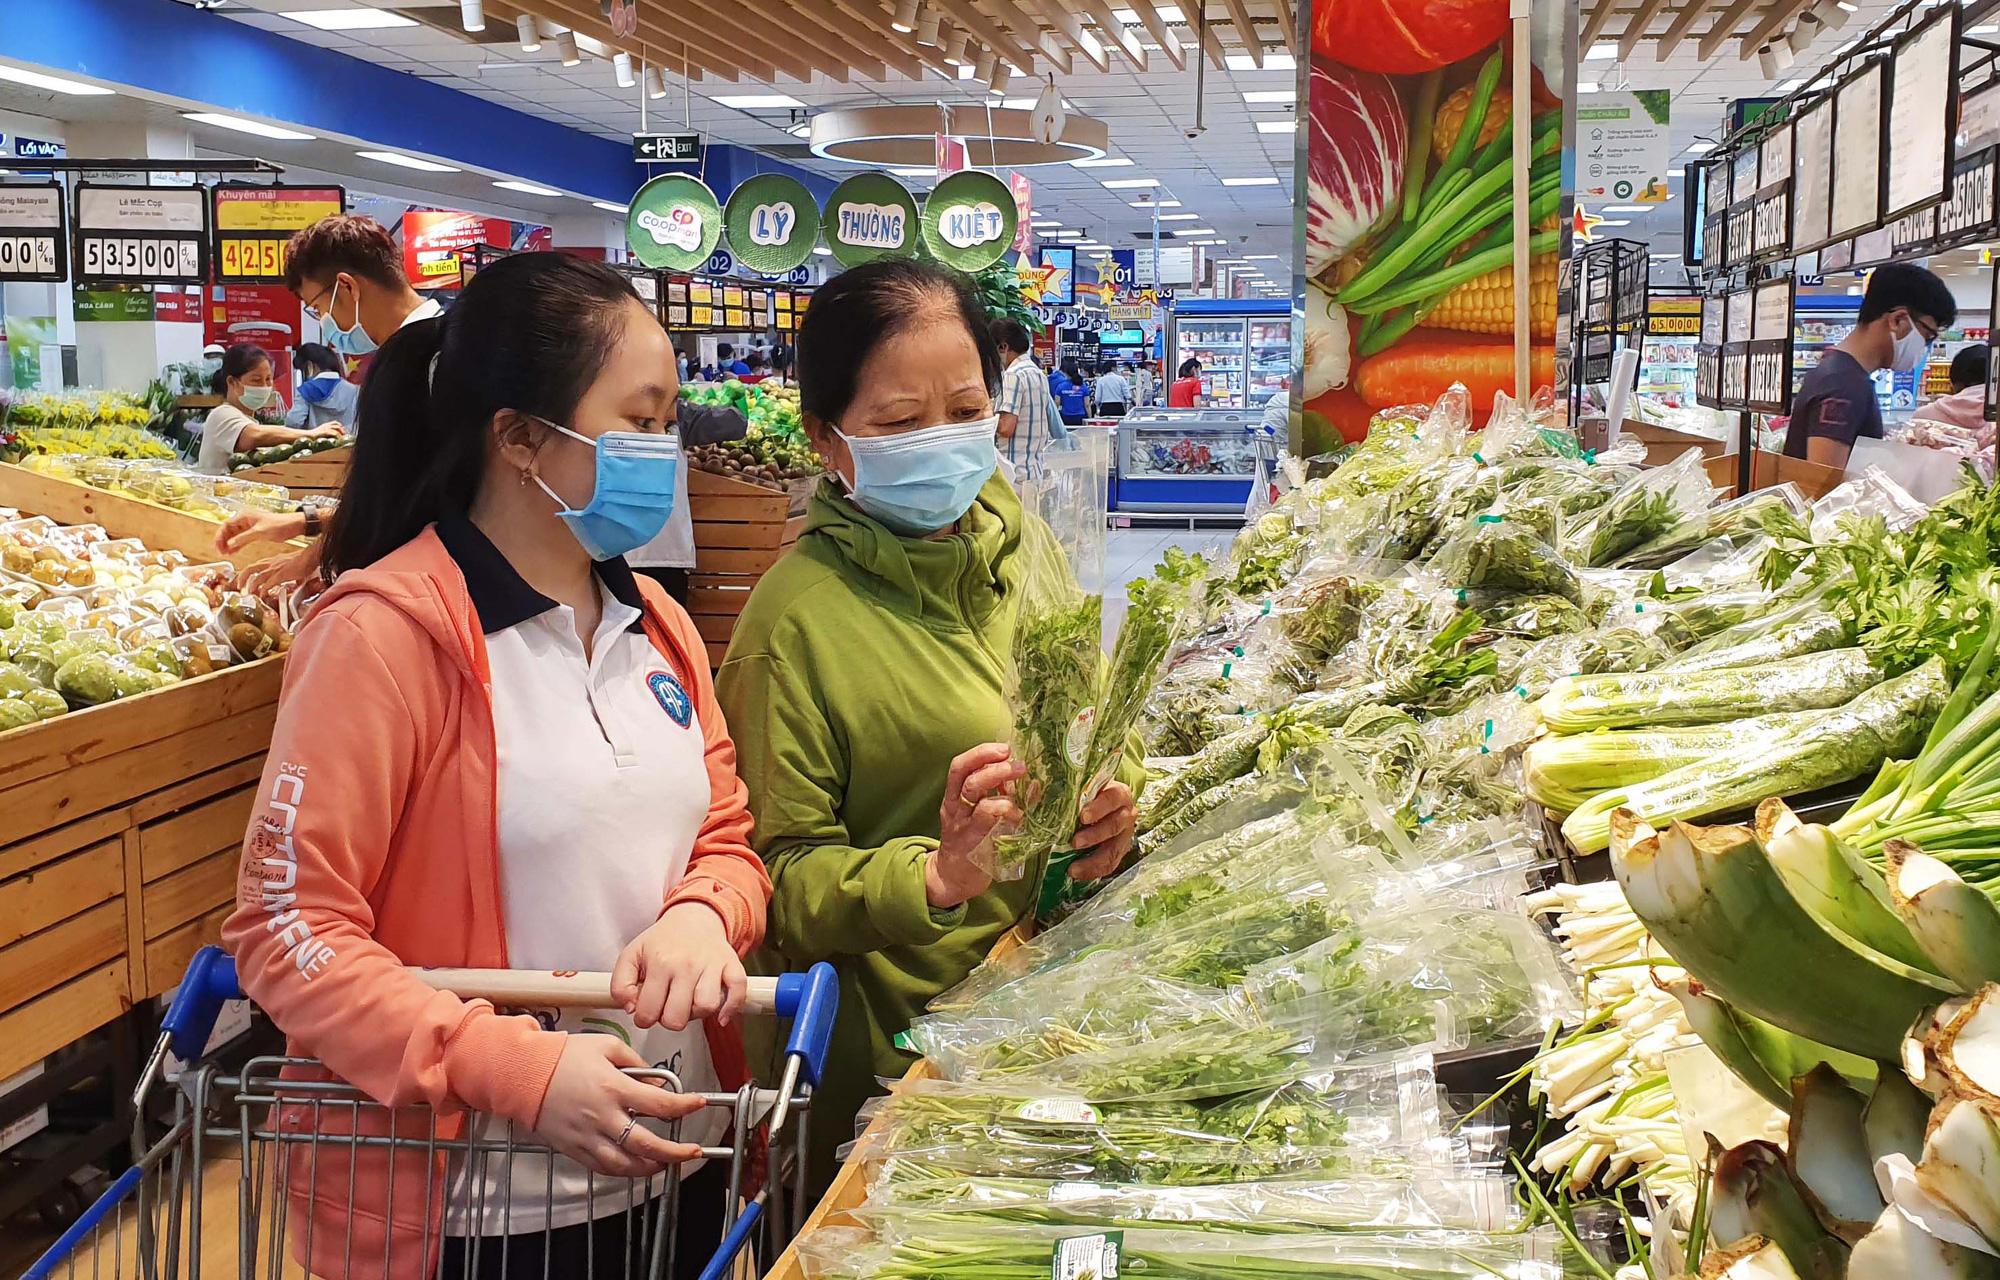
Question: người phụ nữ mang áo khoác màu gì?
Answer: người phụ nữ mang áo khoác màu xanh lá